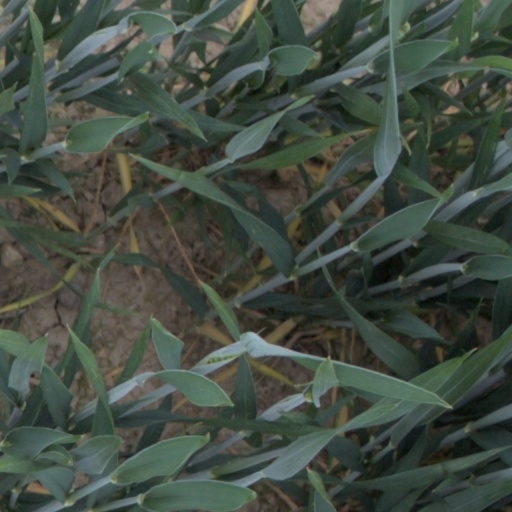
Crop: wheat